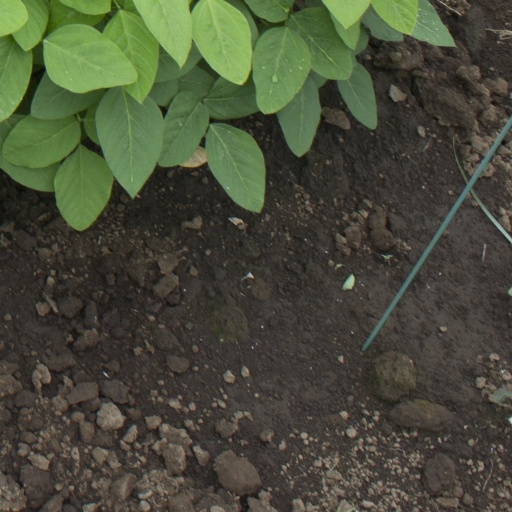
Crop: soybean